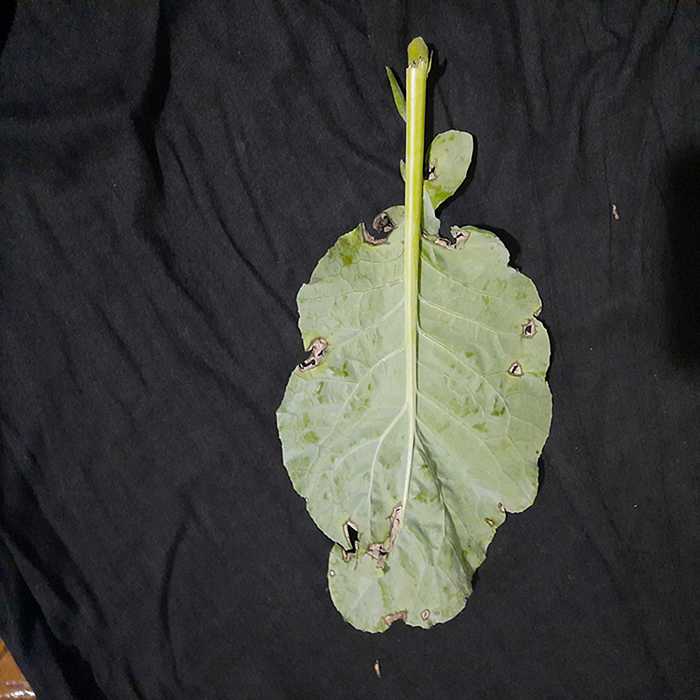
Plant: Cauliflower
Label: Downy mildew